Vallacar Transit

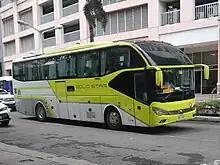
A Gold Star bus in Araneta City, en route to Batangas City

In 2012, Ceres Transport Inc. bought out a franchise of Gold Star Bus Company and allowed it to operate its Batangas-Cubao and Batangas-Alabang routes. Later on, Yanson Group decided to create its own subsidiary as Gold Star Bus Transit Incorporated, making it apart from the Ceres Transport Inc., which, back then, was the first bus company to have an Inter-Island route via RoRo Ferry services.